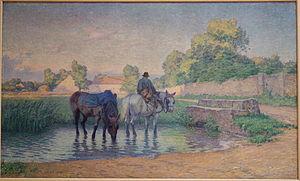
Walter Griffin, né Walter Parsons Shaw Griffin le 14 janvier 1861 à Portland dans l'état du Maine et décédé le 18 mai 1935 dans la même ville, est un peintre impressionniste américain, spécialisé dans la peinture de paysage. Membre de la colonie artistique d'Old Lyme, il a beaucoup voyagé au cours de sa vie, observant et peignant les paysages de la région de la Nouvelle-Angleterre et plus particulièrement des états du Maine et du Connecticut, de la France, ou il a longtemps vécu, y découvrant le travail des peintres de l'école de Barbizon et habitant notamment à Paris, Fleury-en-Bière, Boigneville et Contes, de la Norvège, de l'Italie et de la ville de Québec au Canada.
Le Chazen Museum of Art est un musée d'art américain, situé au sein de l'université du Wisconsin à Madison, dans l'état du Wisconsin. De 1969 à 2005, ce lieu était connu sous les noms de centre artistique Elvehjem et Elvehjem Museum of Art.